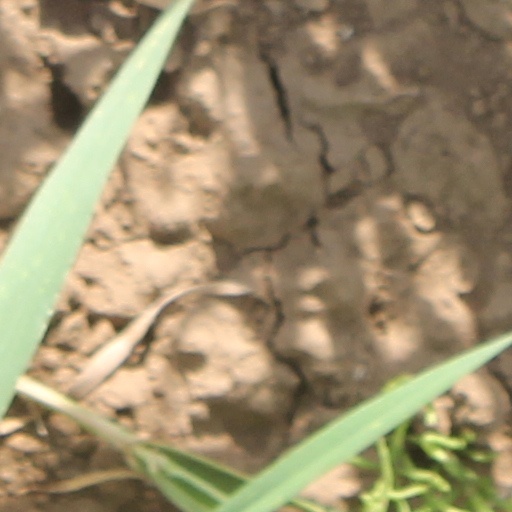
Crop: wheat